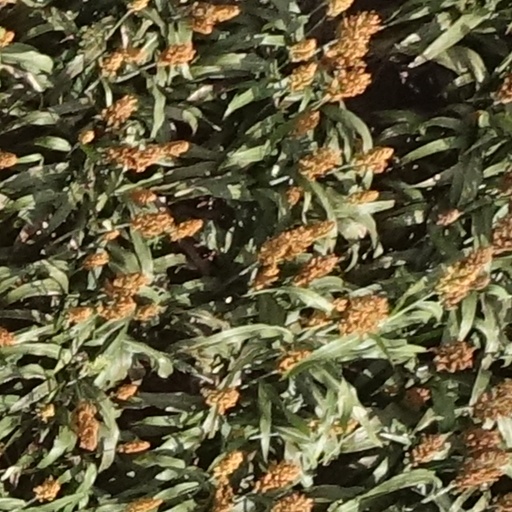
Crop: sorghum